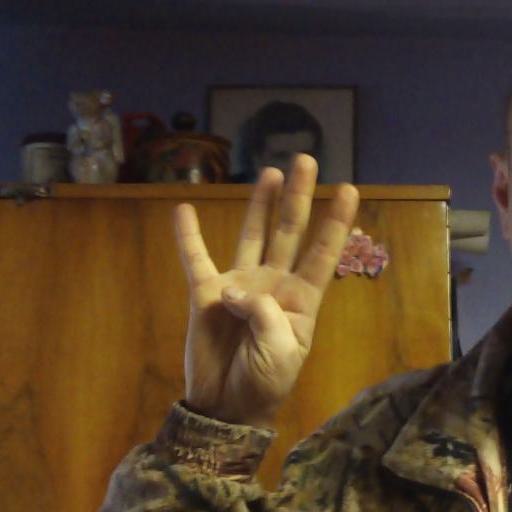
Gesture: four